Rodrigo Becão

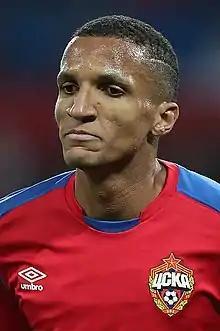
Becão with CSKA Moscow in 2018

Rodrigo Nascimento França, known as Rodrigo Becão (born 19 January 1996) is a Brazilian professional footballer who plays as a centre-back or right-back for Süper Lig club Fenerbahçe.